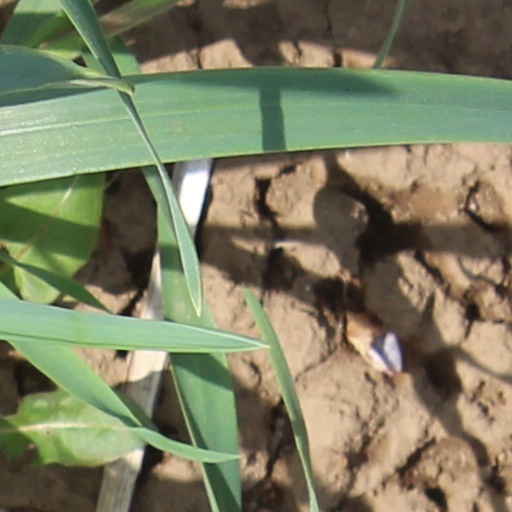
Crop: wheat